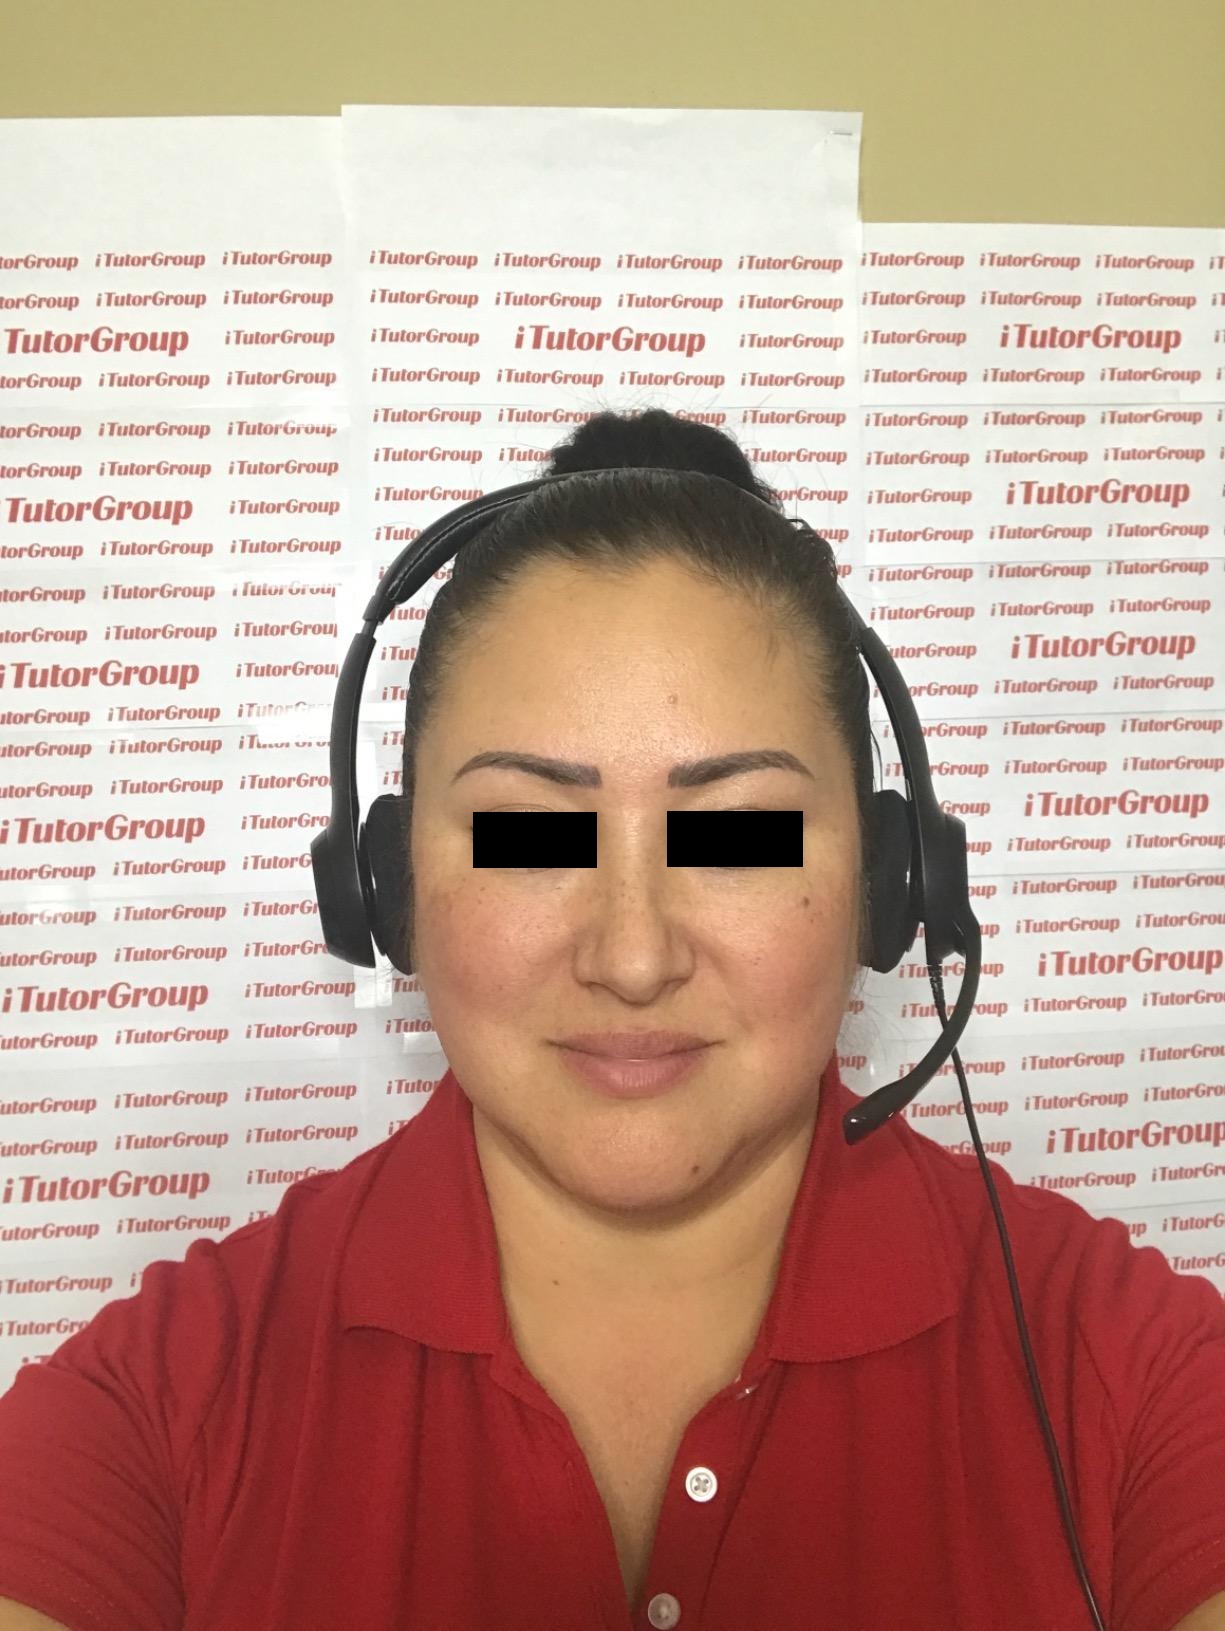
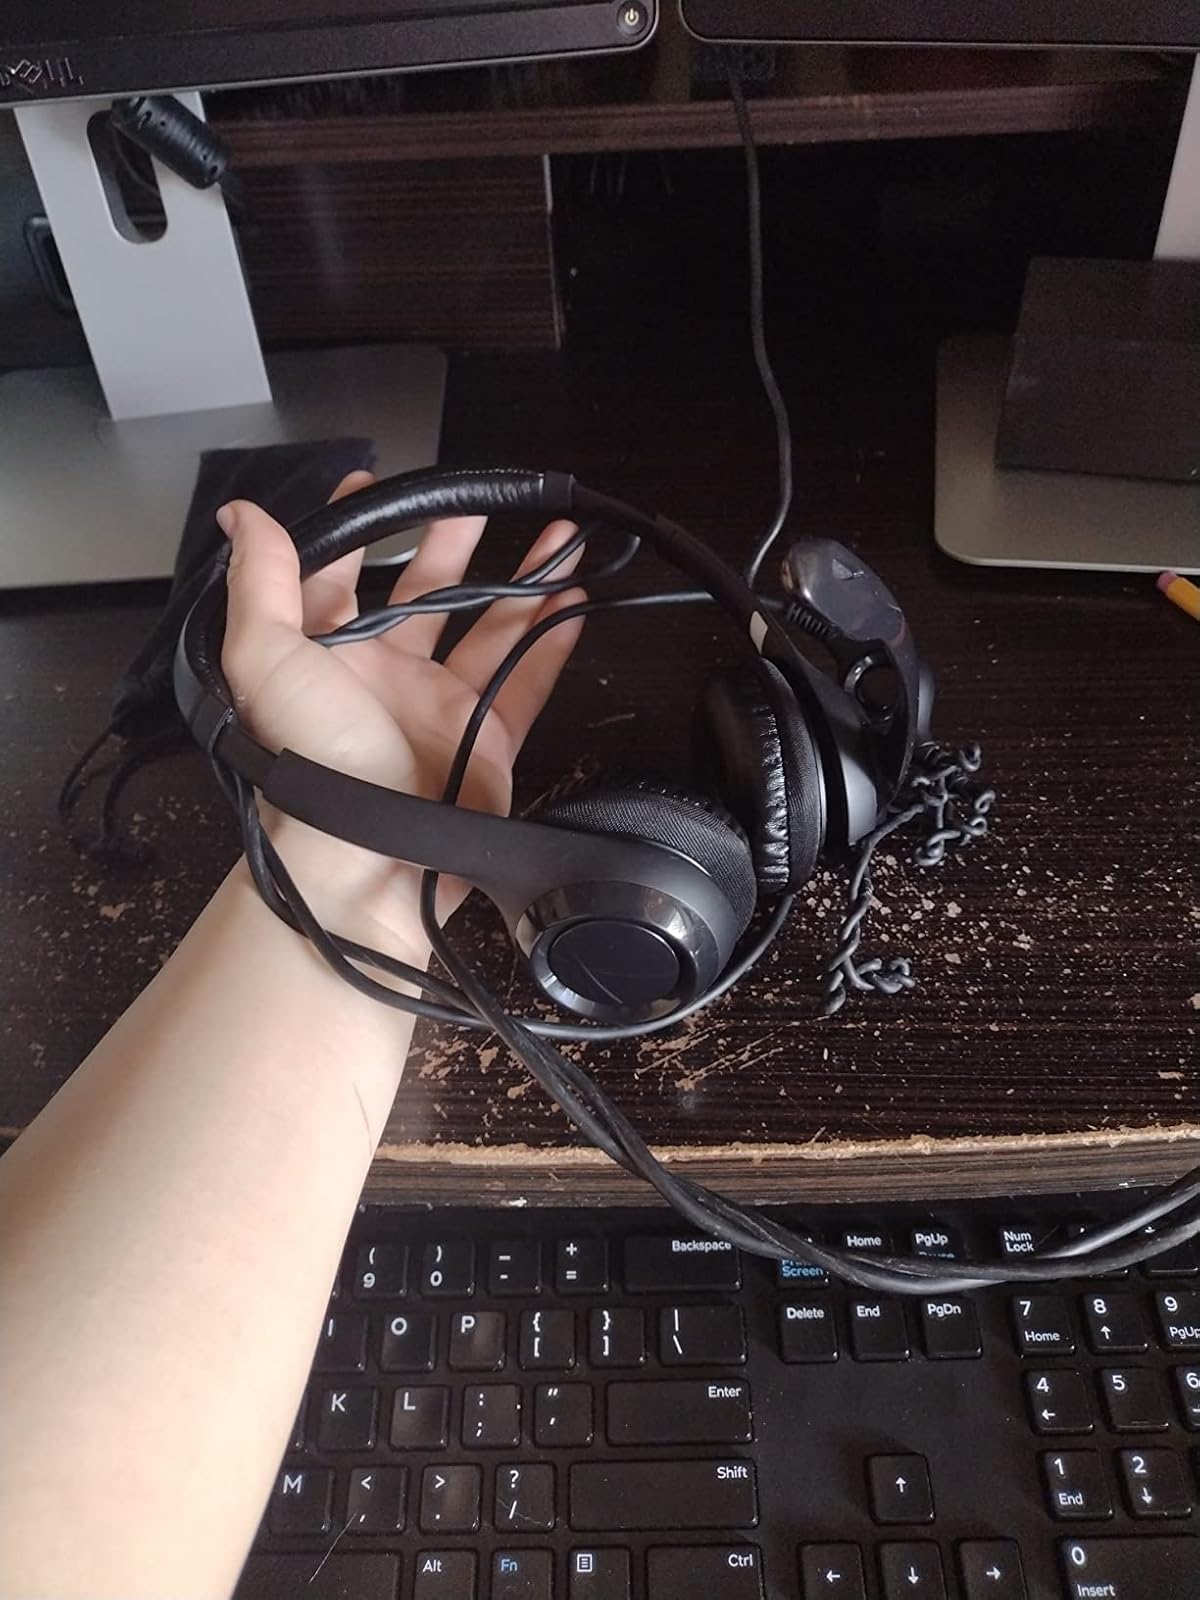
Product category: headphones
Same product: yes